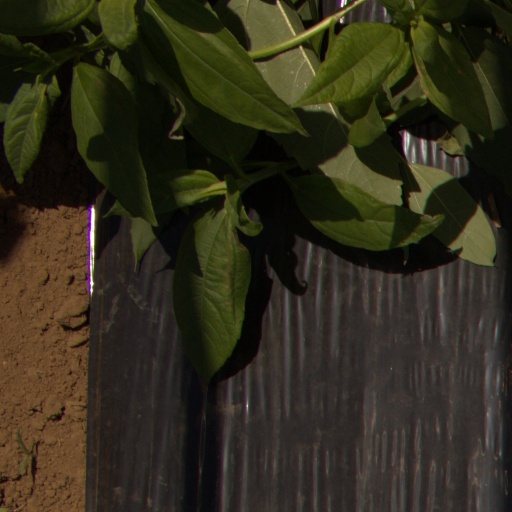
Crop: Jerusalem artichoke